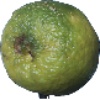
Label: Limes 1